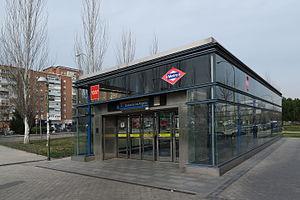
Ciudad de los Ángeles est une station de la ligne 3 du métro de Madrid, en Espagne.